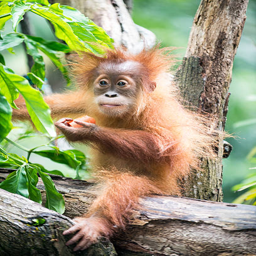
person sits in the trees and eats